Siege of Leningrad

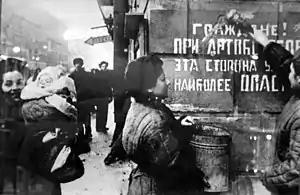
Exultant Leningrad, 1944. The sign on the wall says: "Citizens! This side of the street is the most dangerous during the artillery barrage."

The two-and-a-half-year siege caused the greatest destruction and the largest loss of life ever known in a modern city. On Hitler's direct orders the "Wehrmacht" looted and then destroyed most of the imperial palaces, such as the Catherine Palace, Peterhof Palace, Ropsha, Strelna, Gatchina, and other historic landmarks located outside the city's defensive perimeter, with many art collections transported to Germany. A number of factories, schools, hospitals and other civil infrastructure were destroyed by air raids and long range artillery bombardment.